Calabria

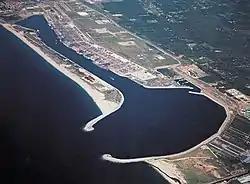
The seaport of Gioia Tauro

Calabria is agriculturally rich, with the Italy's second highest number of organic farmers after Sicily.